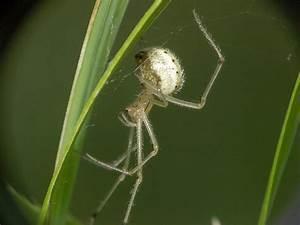
spider